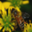
Label: bee